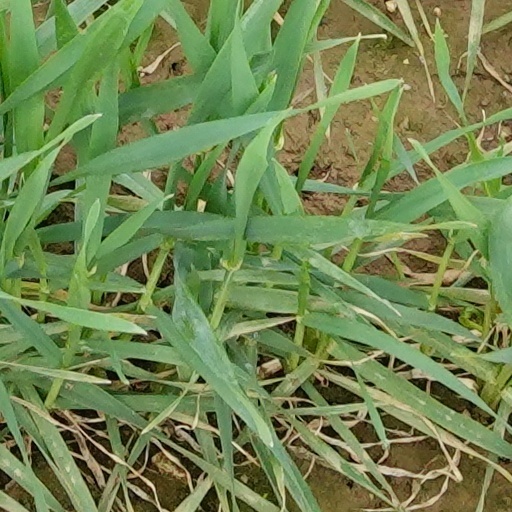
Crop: wheat